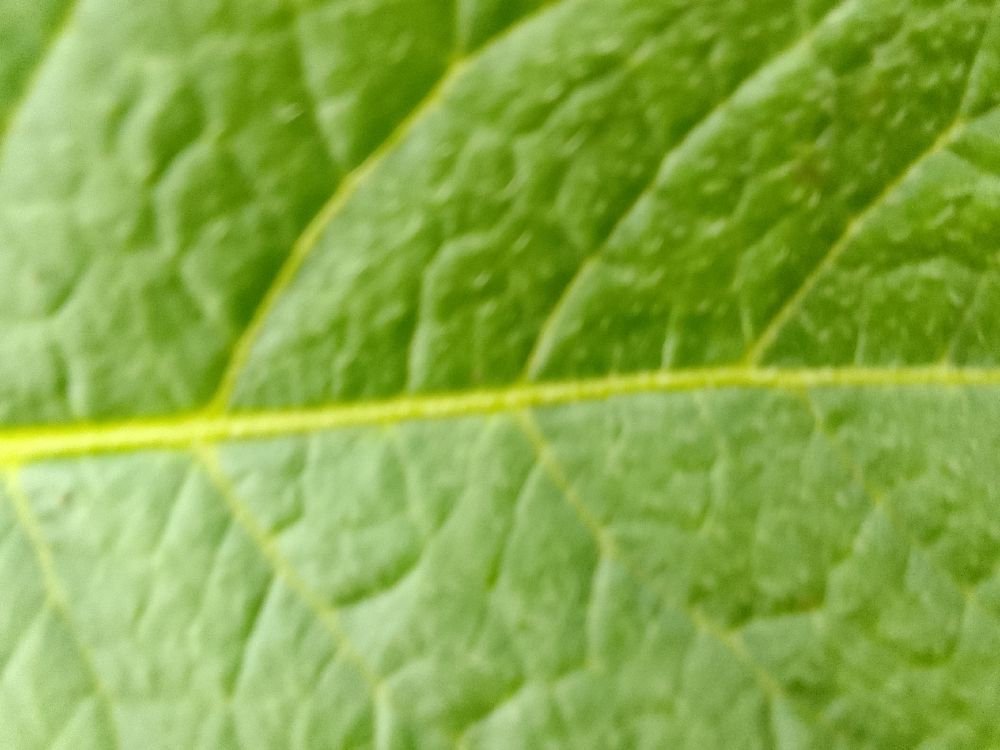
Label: Healthy